Tom Herck

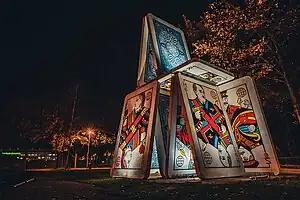

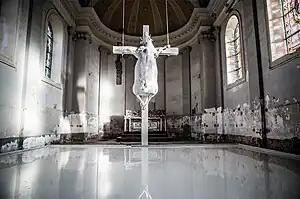

Tom Herck is known for creating installations in public spaces, often taking on monumental forms. The 2016, "The Decline," garnered attention, resulting in protests and arrests, reflecting the impact of Herck's art on public discourse. Recently, Herck has taken his artistic projects abroad, including the "Eurovision" sailing art installation in London and the monumental 'The Wall' installation at the Burning Man festival in Nevada, USA.